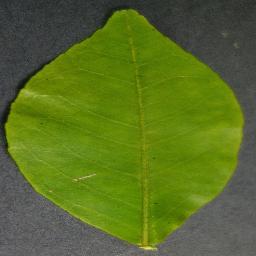
Label: Orange___Haunglongbing_(Citrus_greening)